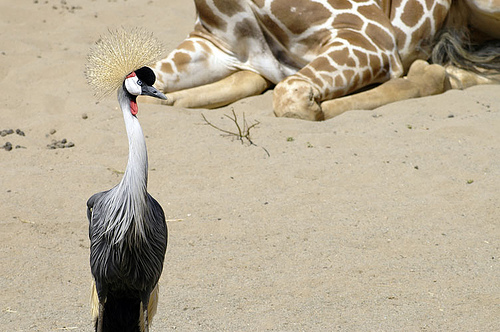
user: Given an image and a question. Answer the question in a short answer. Question: What type of features does the background animal have? Short Answer:
assistant: long neck